Stardock Systems, Inc. v. Reiche

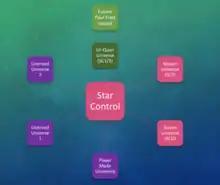
A promotional image from Stardock published by Ars Technica in September 2017, illustrating Stardock's planned connection between "Star Control: Origins" and a "Future Fred Paul Sequel"

In September 2015, Stardock announced that their new game "Star Control: Origins" would be a prequel to "Star Control". Through email, Stardock asked Reiche and Ford for a license to use their character designs, but the duo repeatedly declined. By 2016, Stardock described "Origins" as an alternative timeline in the same "Star Control" multiverse, but with none of the older games' characters, to avoid infringing on Reiche and Ford's copyrighted lore. Despite Stardock's continued offers, Reiche and Ford declined to collaborate on "Origins", citing a desire to create their own sequel once they finished their ongoing projects with Activision.